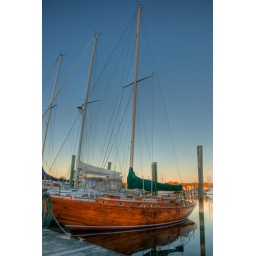
October 19th, 2009 - A classic wooden sailboat in the Seaport Marina, Mystic CT.